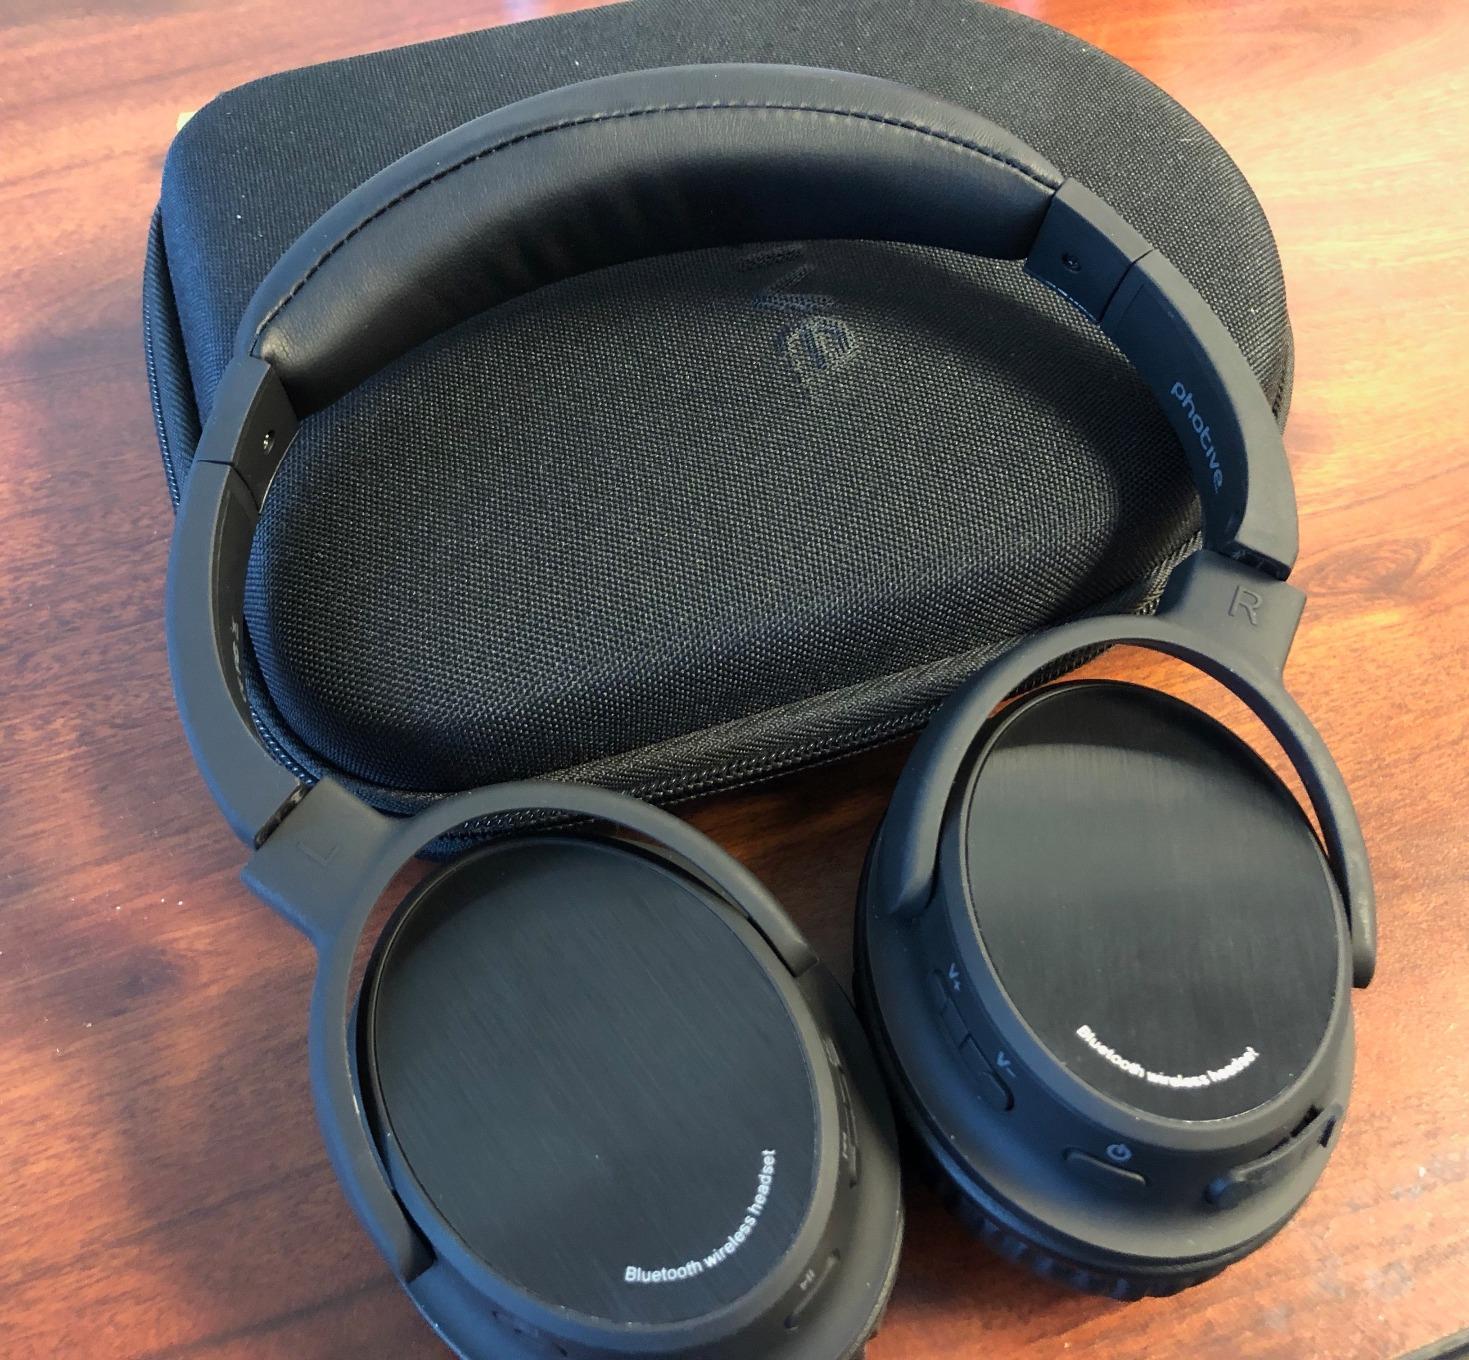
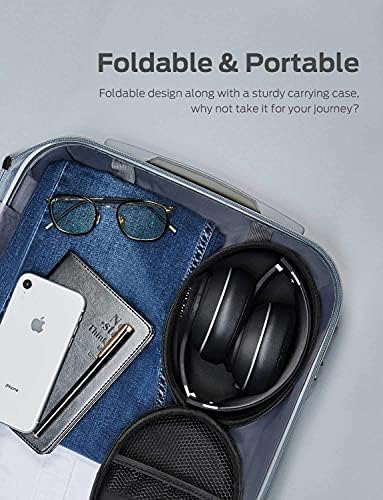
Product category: headphones
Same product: no